Janina Hurynowicz

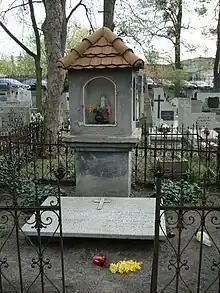
Gravestone of Janina Hurynowicz at the St. George Cemetery in Toruń

In the summer of 1945, after her evacuation from Vilnius, she moved to Toruń, assuming the position of associate professor of the head of the Department of Neurophysiology and Comparative Physiology at the Nicolaus Copernicus University. In 1949 she was promoted to full professor. From 1946, she was involved in organizational work at the emerging branches of the State Institute of Mental Hygiene in Toruń and Bydgoszcz, from which mental health clinics were later established. She remained the director of an outpatient clinic in Toruń until 1954.